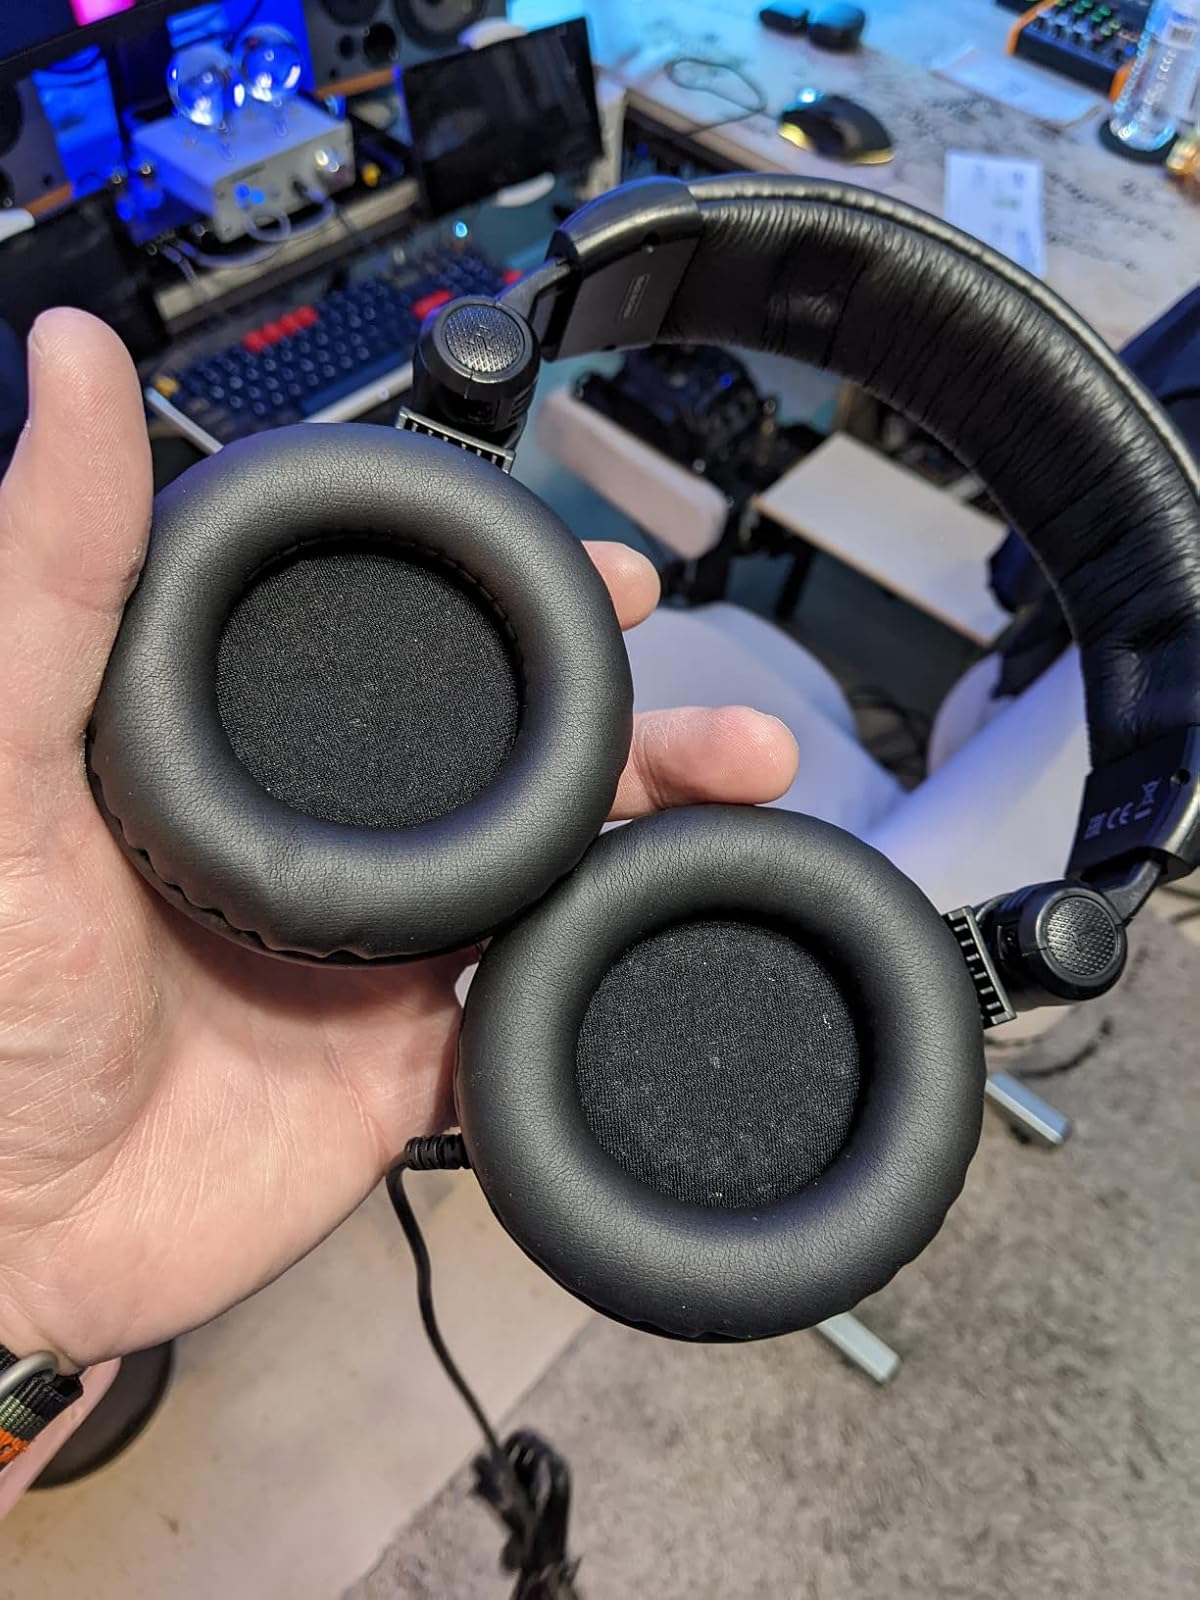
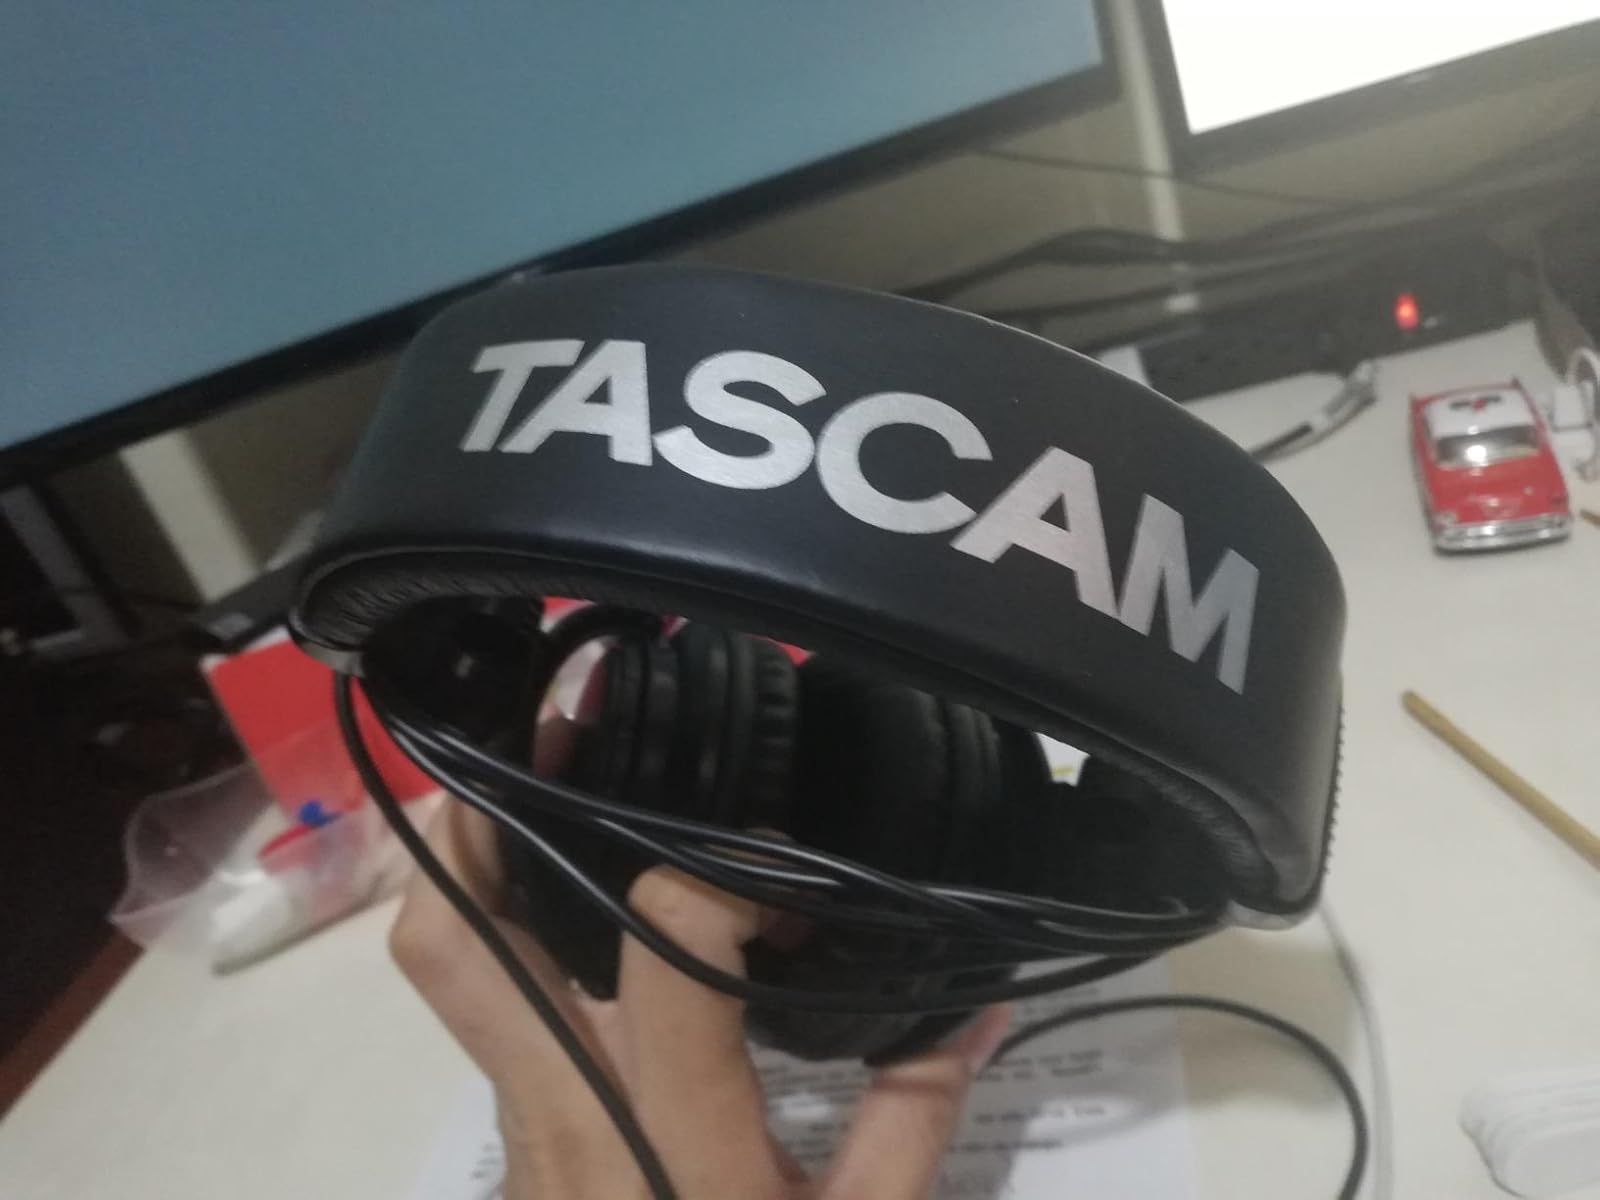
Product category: headphones
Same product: yes